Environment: real
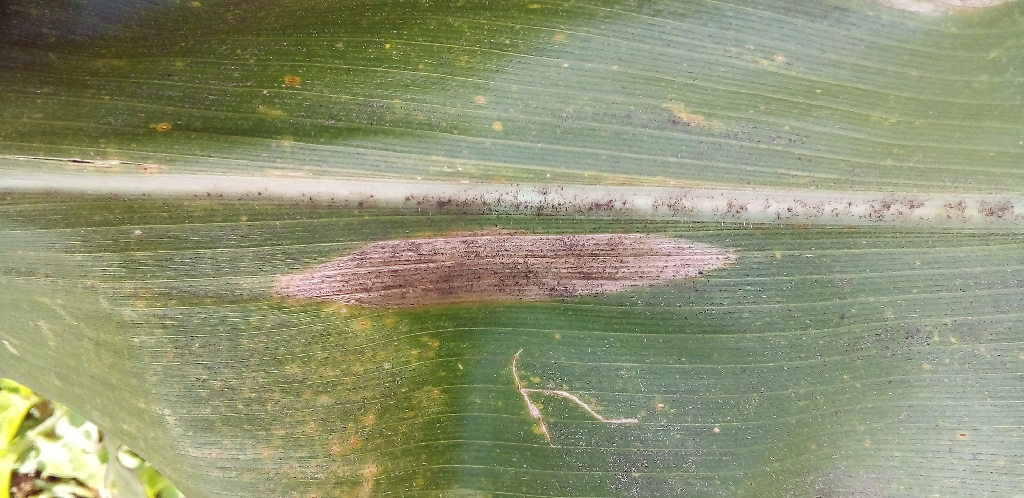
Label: northern_corn_leaf_blight